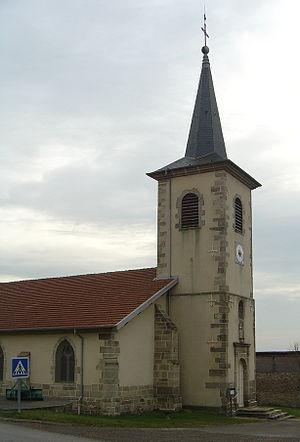
Suriauville est une commune française située dans le département des Vosges en région Grand Est.